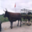
Label: cattle